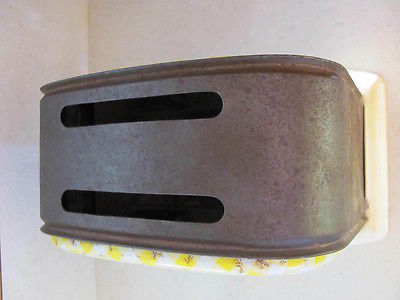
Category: toaster